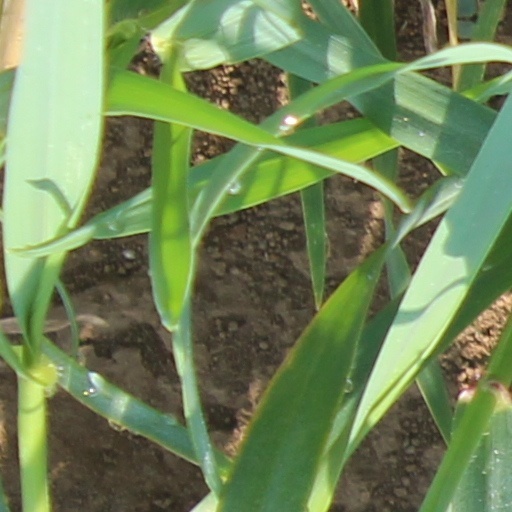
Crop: wheat